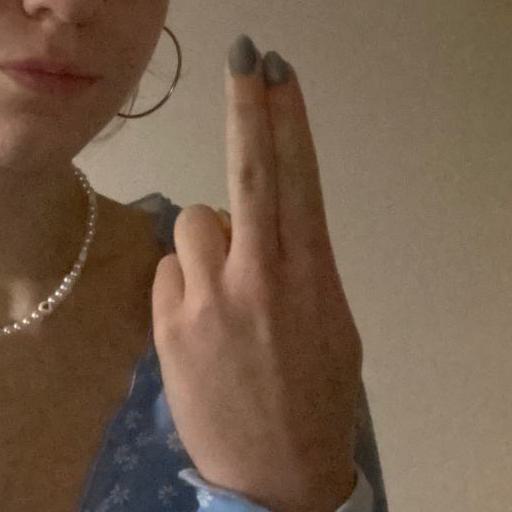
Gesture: two_up_inverted